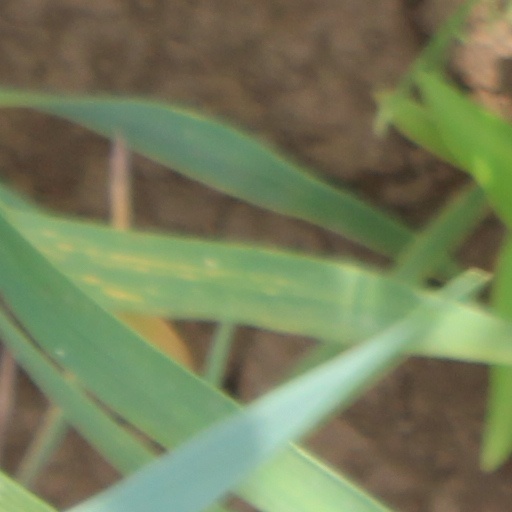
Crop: wheat